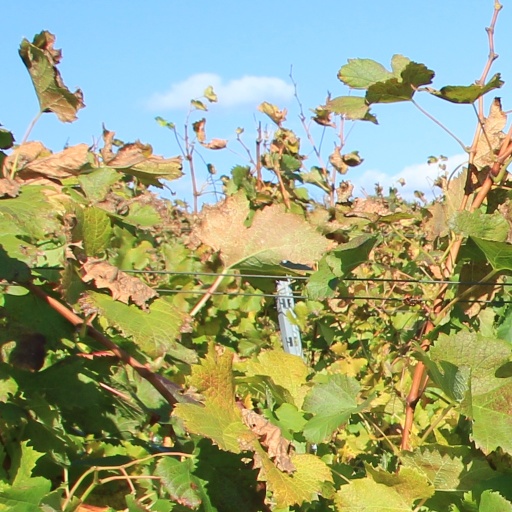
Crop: grape